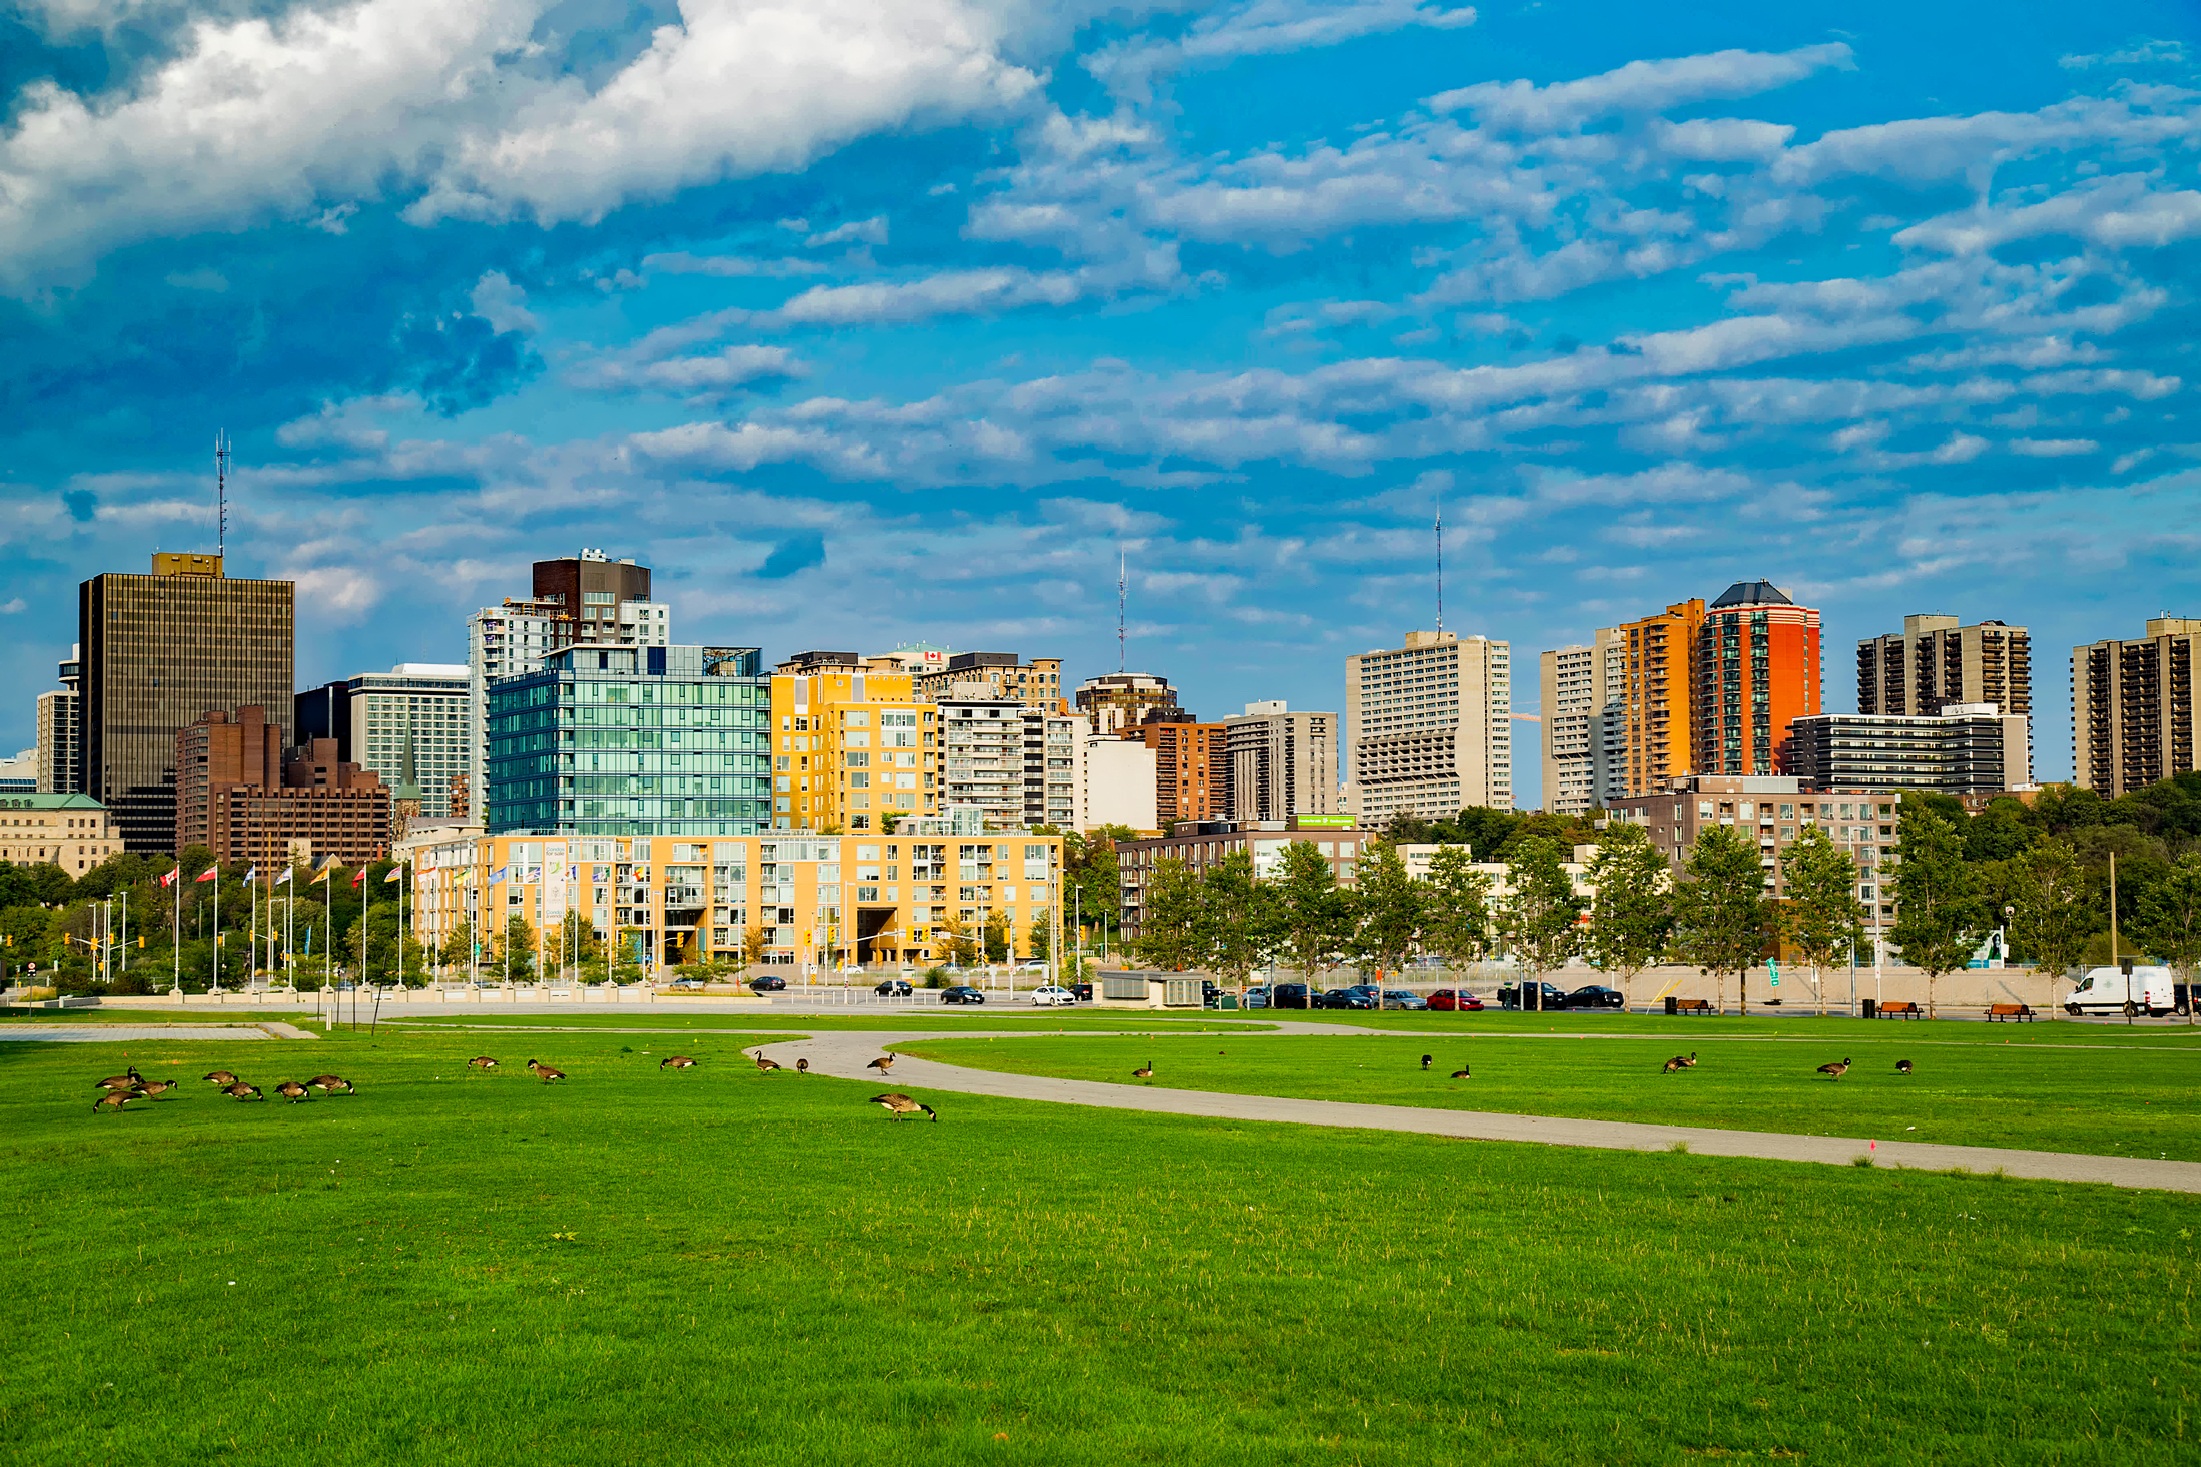
grass, horizon, sky, skyline, lawn, city, urban, cityscape, downtown, park, birds, hdr, clouds, canada, geese, estate, ottawa, neighbourhood, urban area, residential area, geographical feature, human settlement